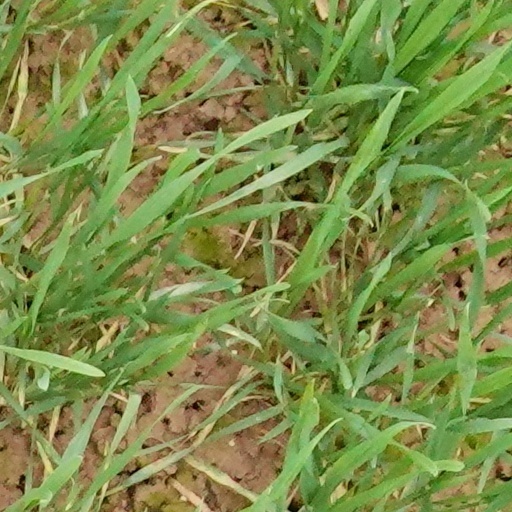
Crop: wheat